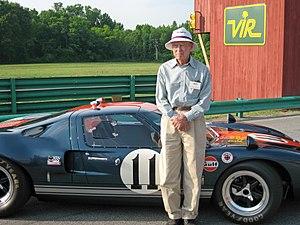
Richard Dick Thompson est un pilote automobile américain à la retraite, né le 9 juillet 1920 et mort le 14 septembre 2014.